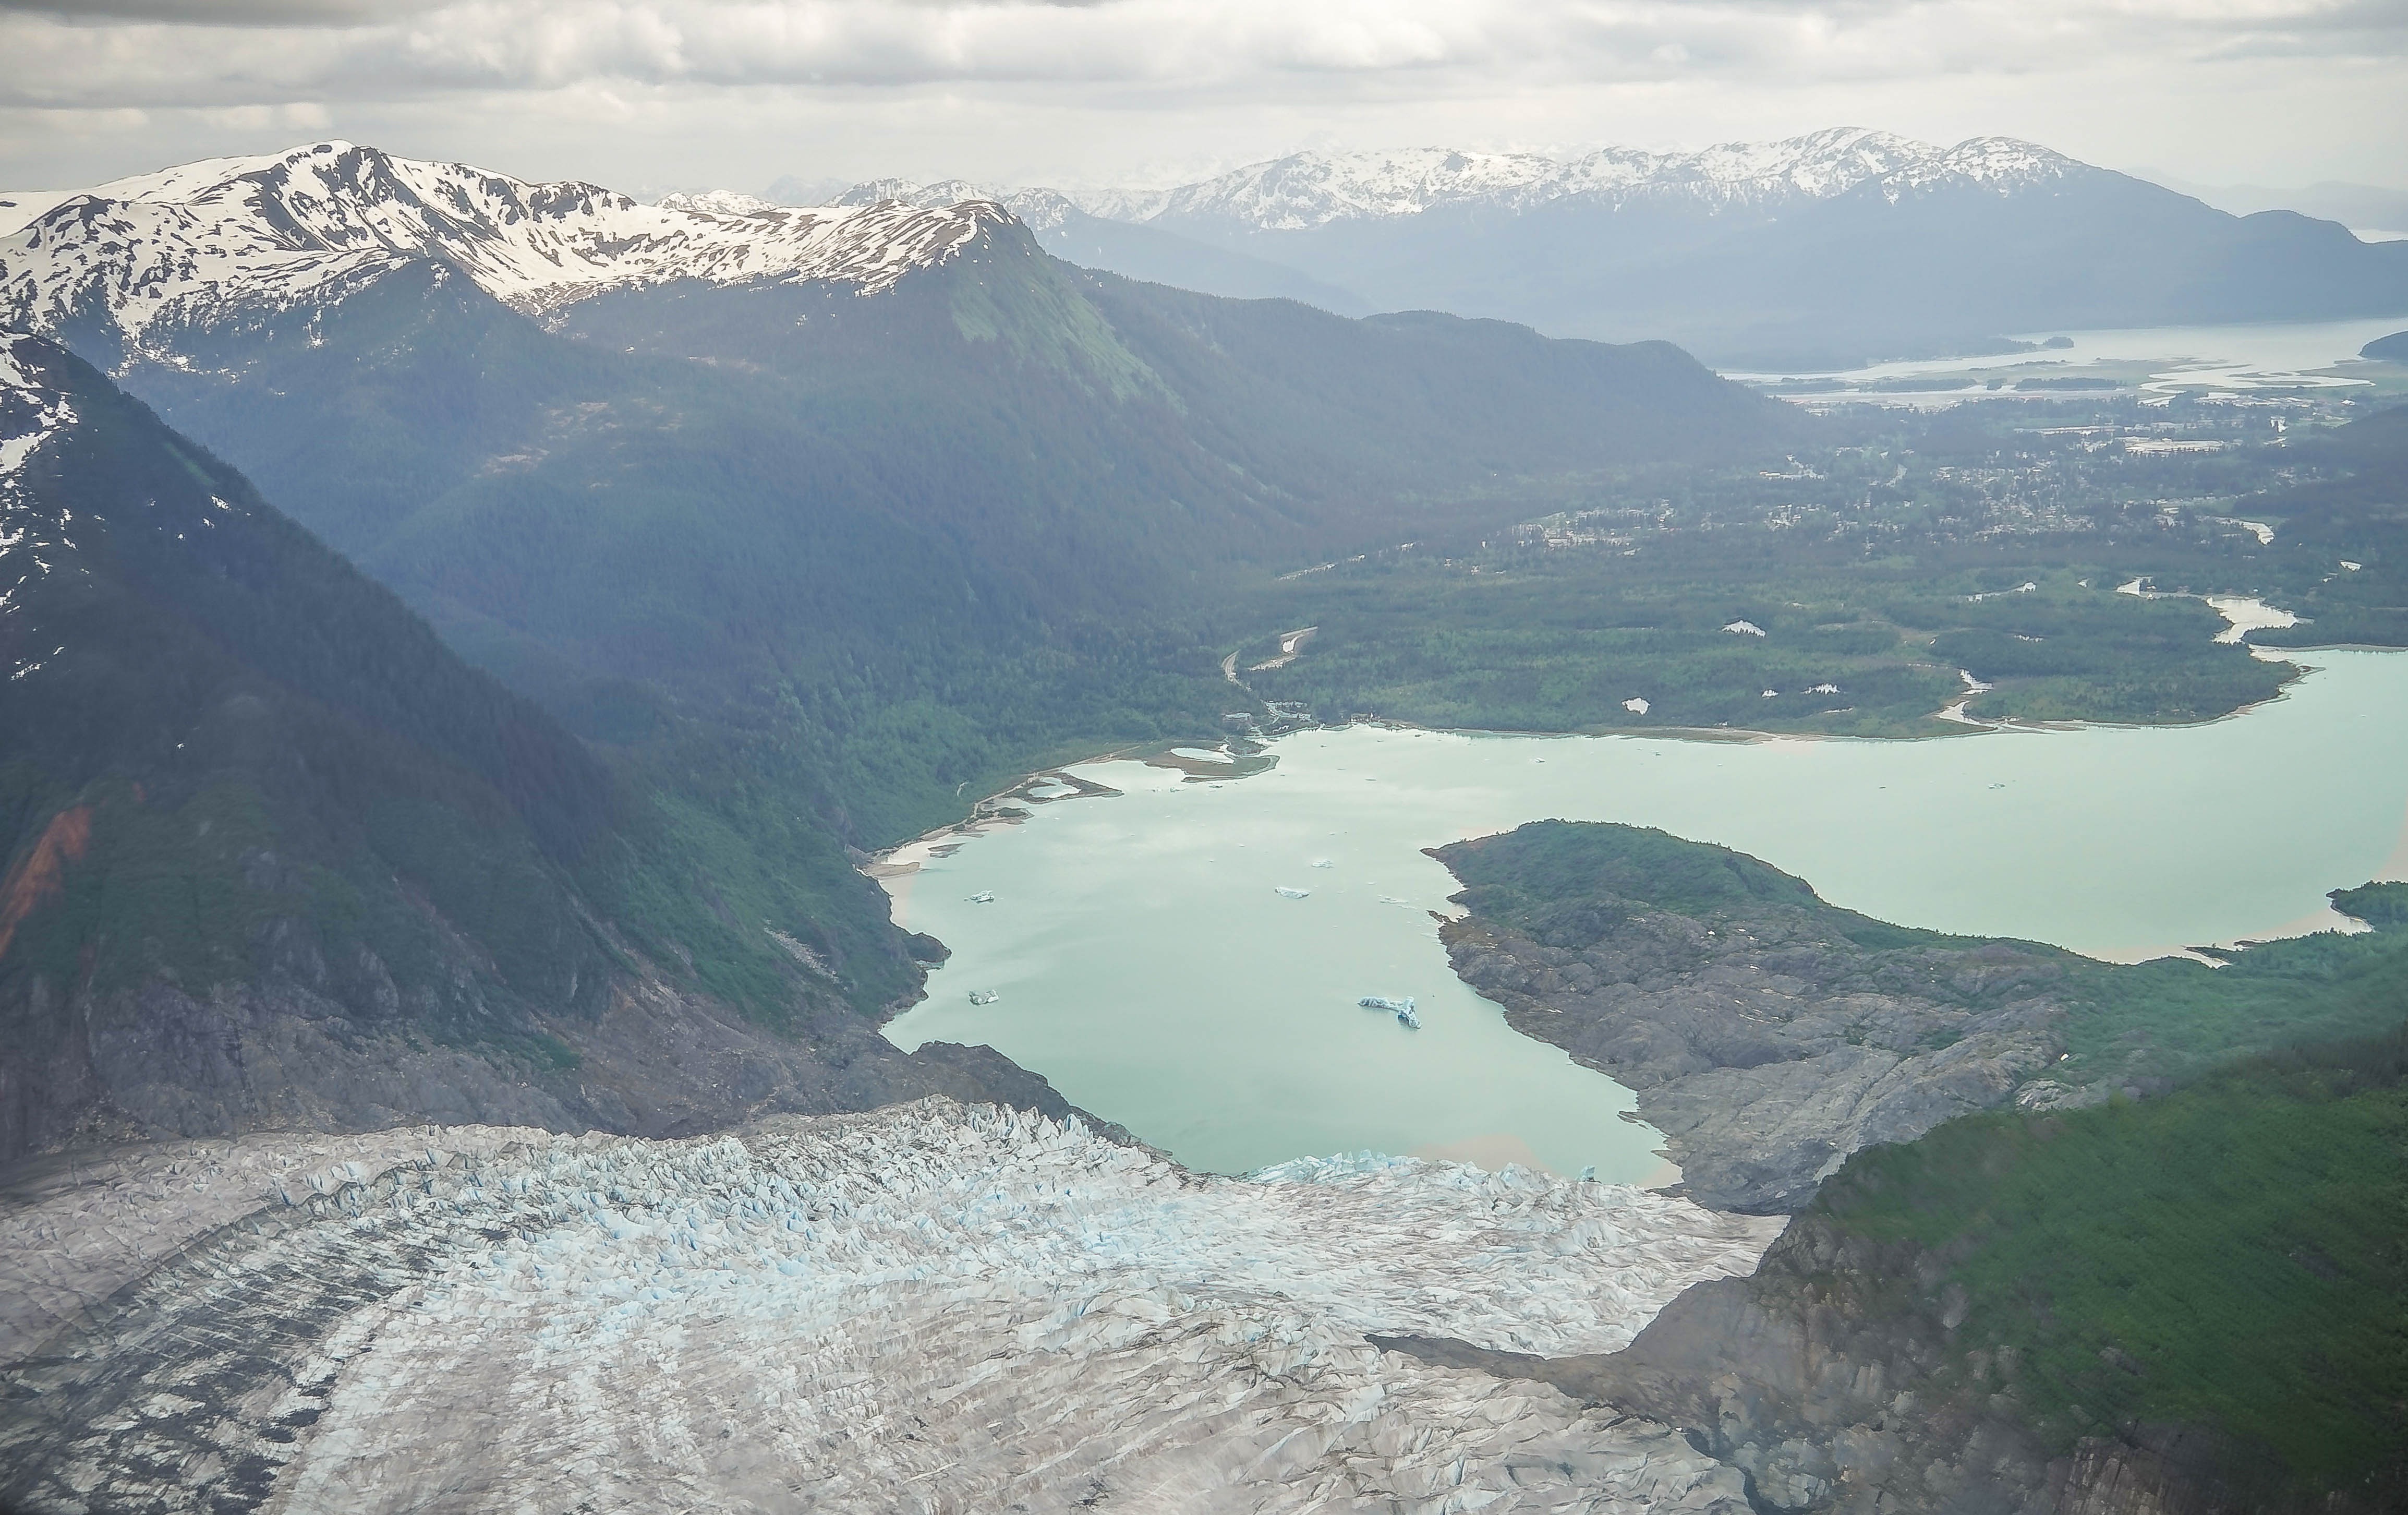
landscape, sea, coast, mountain, snow, lake, mountain range, scenic, glacier, fjord, reservoir, mountains, fell, alaska, loch, crater lake, moraine, landform, aerial photography, mountain pass, geographical feature, atmospheric phenomenon, glacial landform, mendenhall glacier